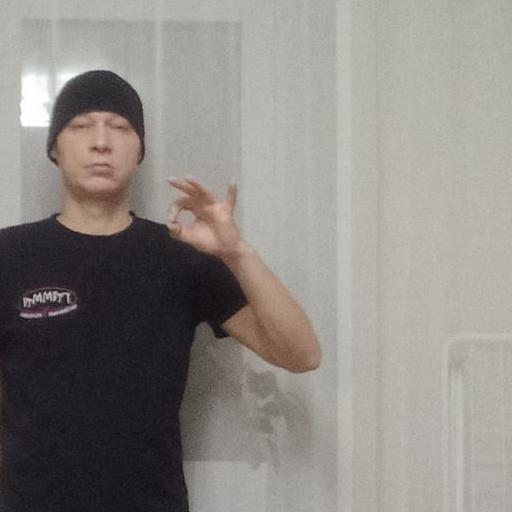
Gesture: ok